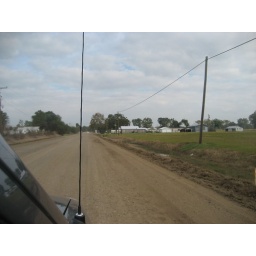
dirt highway road in louisiana!